Nauka (ISS module)

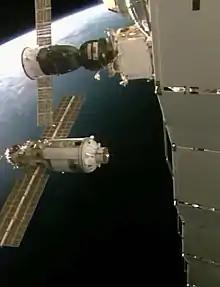
"Nauka" approaching its docking port

A few hours after docking while the crew were performing leak checks in preparation for hatch opening, "Nauka"'s onboard computers experienced a software glitch, due to which an erroneous direct command fired onboard thrusters, causing the ISS to rotate out of orientation unexpectedly. NASA and Roscosmos ground controllers worked to remotely fix the glitch issue, while at the same time instructing the crew to close all window shutters and stand-by for computer reboot. Controllers initially attempted to counteract the inadvertent thrust through the use of thrusters on the "Zvezda" service module, a job later transferred to the Progress MS-17 vehicle. The station made one and a half complete rotations over the next 44 minutes, after which "Nauka" burned through its remaining fuel and Mission Control Moscow disabled the engines. "Nauka"'s control system was transferred from flight mode to "docked with the ISS" mode, and thrust control was returned to Progress MS-17 and "Zvezda", allowing attitude control of the station to be regained. Because of the glitch, all activities were temporarily scrubbed and the launch of Boeing Orbital Flight Test 2 was delayed 96 hours while the crew continued checkouts of "Nauka". On 3 August 2021, it was decided to use "Zvezda"s engines to correct the station's orbit parameters for the relocation of Soyuz MS-18 and the launch of Soyuz MS-19. The burn was originally planned for 19 August, but was instead executed on 21 August and lasted for 50 seconds.